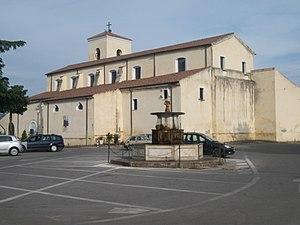
Castrovillari est une commune de la province de Cosenza, dans la région de Calabre, en Italie.